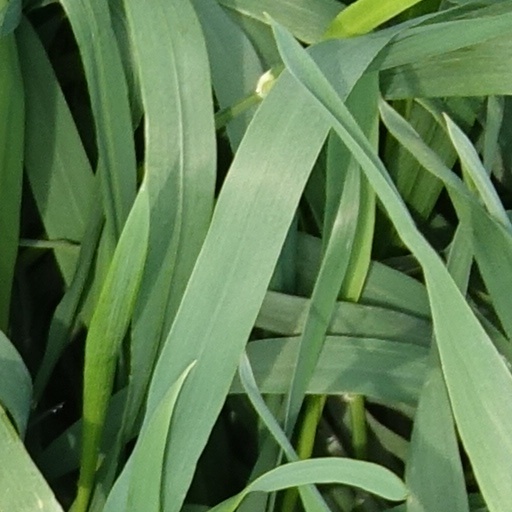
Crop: wheat